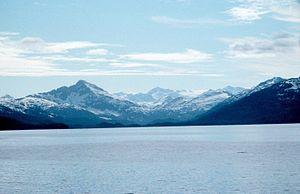
La baie du Prince-William est une baie du golfe d'Alaska sur la côte sud de l'Alaska. Elle est située sur la côte orientale de la péninsule Kenai qui la sépare du golfe de Cook et d'Anchorage.